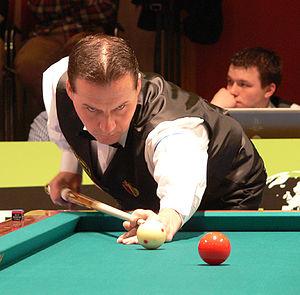
Eddy Merckx est un joueur belge de billard carambole né le 4 septembre 1968 à Reet.